Lasse Eriksson

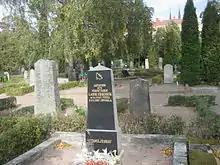
Lasse Eriksson's grave at Uppsala Cemetery in September 2014.

Lars Gunnar "Lasse" Eriksson (1 April 1949 – 3 March 2011) was a Swedish comedian, actor and writer.